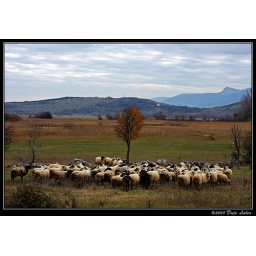
Meeting by the yellow tree